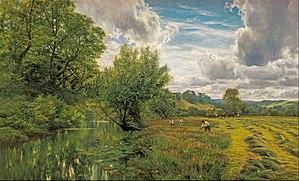
George Vicat Cole RA, né le 17 avril 1833 et mort le 6 avril 1893 est un peintre anglais.